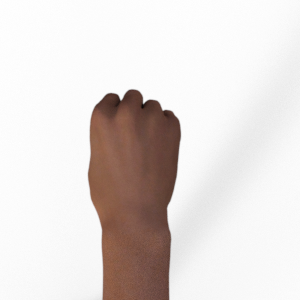
Label: rock